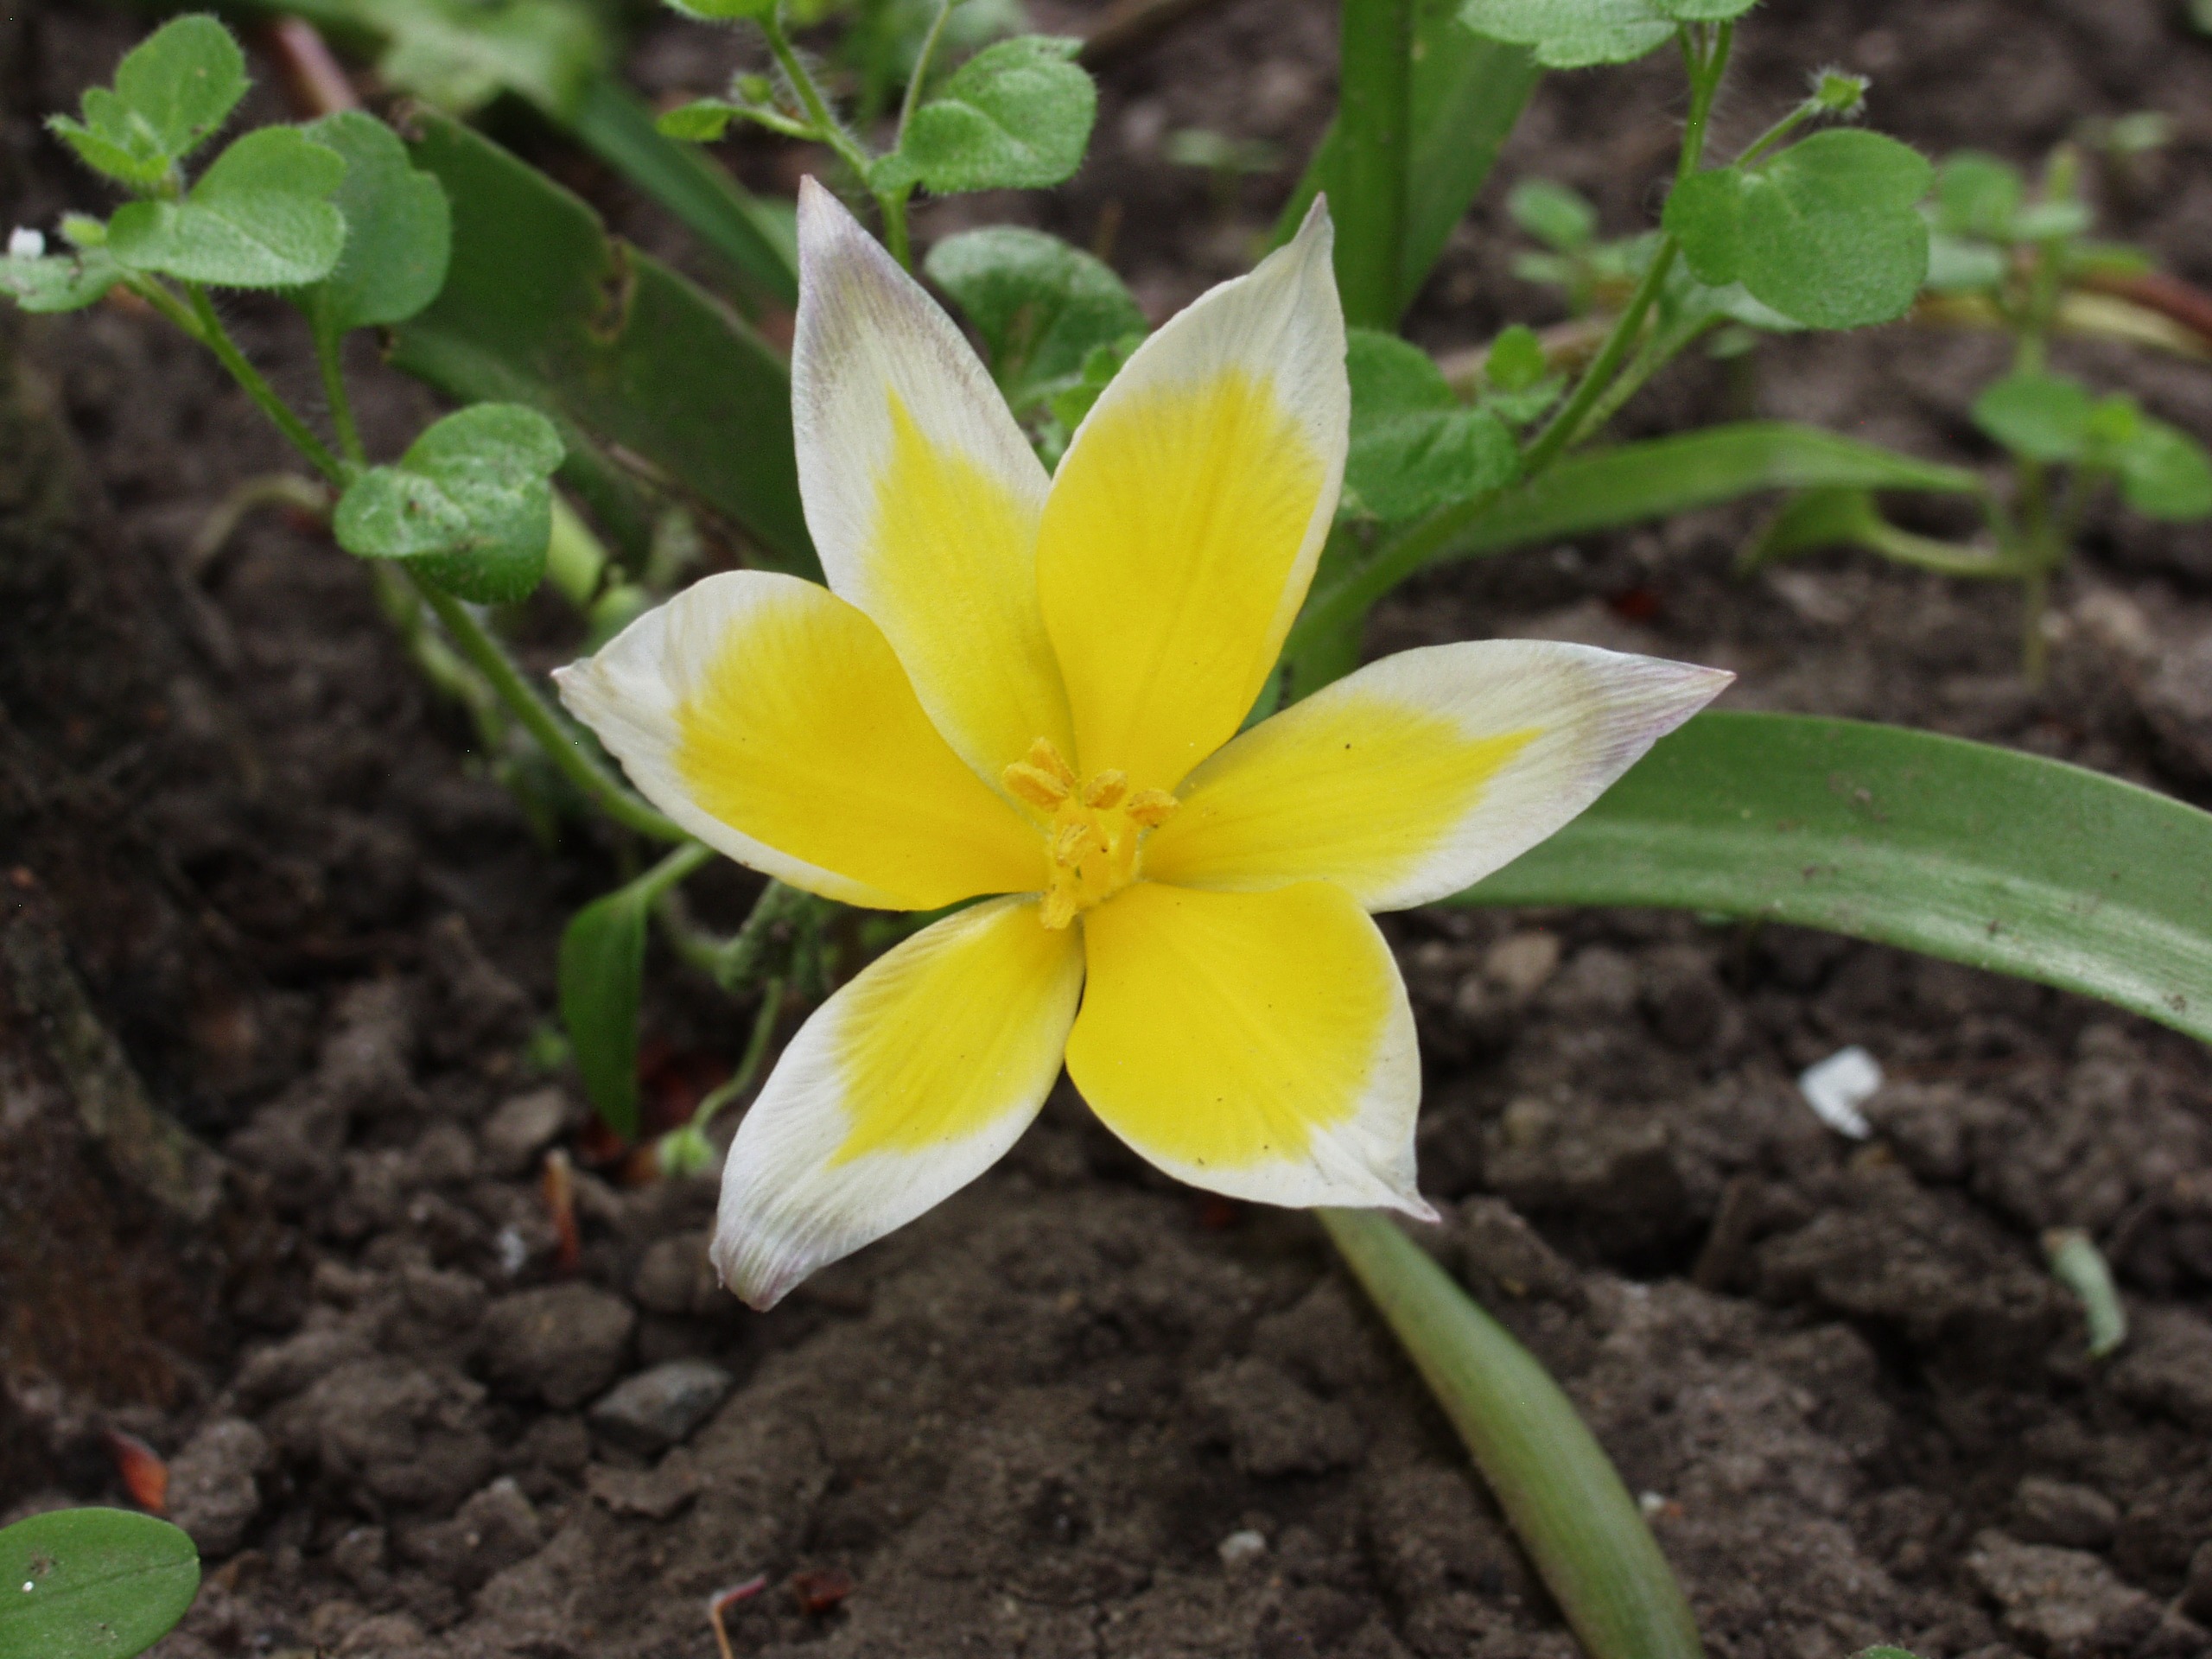
nature, blossom, plant, flower, bloom, spring, botany, yellow, flora, wildflower, flowering plant, yellow white, land plant, fawn lily, wild tulip